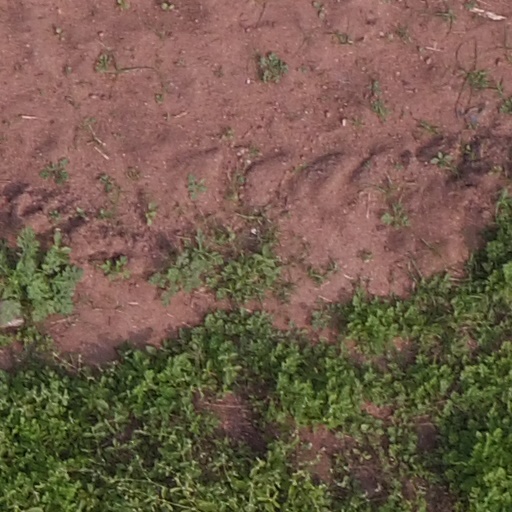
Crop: maize; corn